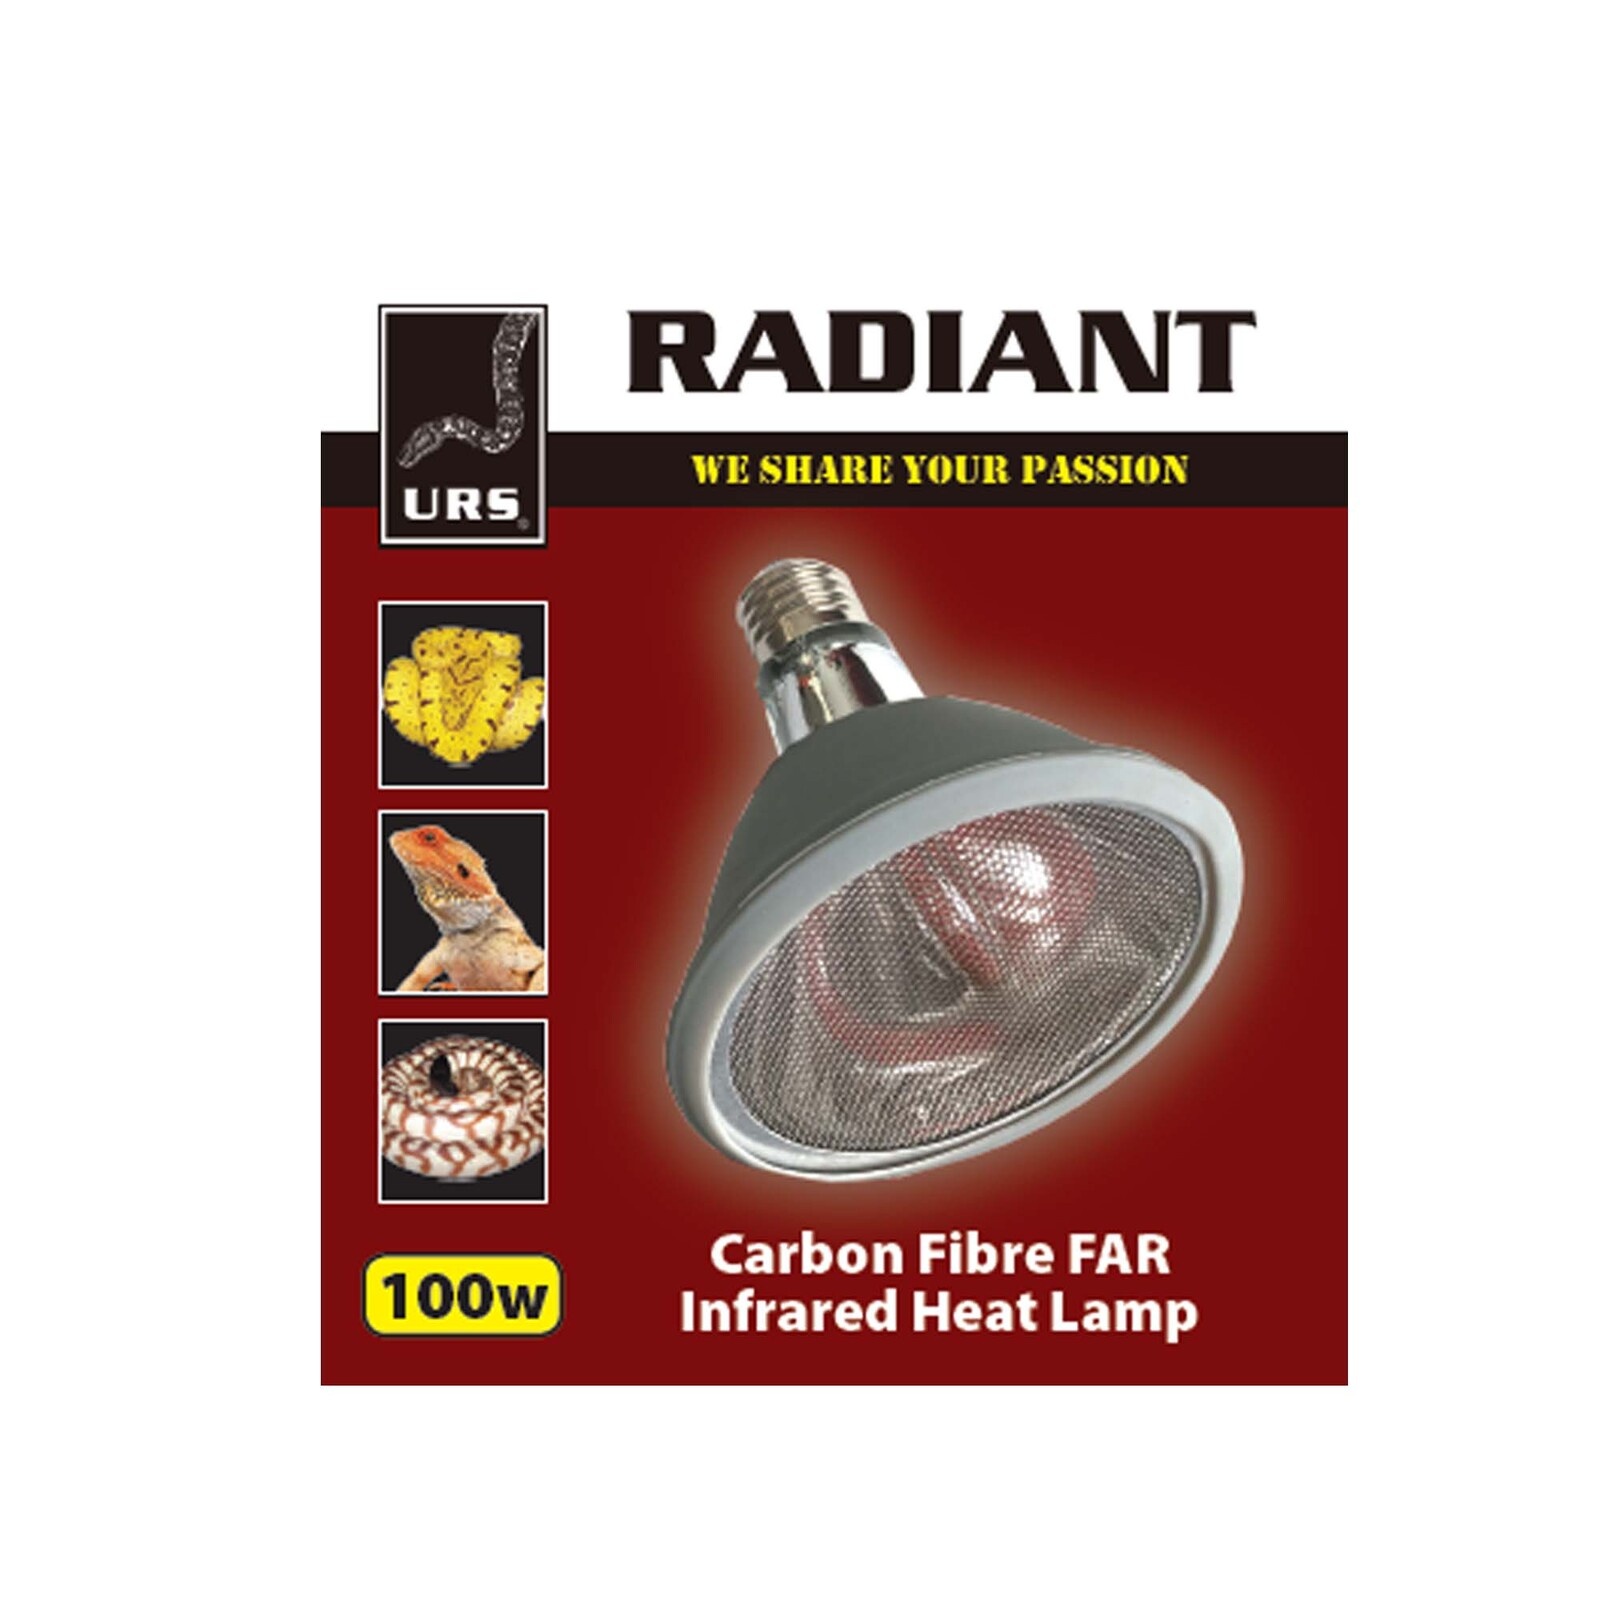
URS Radiant Globe 100W Carbon Fibre FAR Infrared Heat Lamp
Brand: URS
The Radiant is a FAR Infrared (FIR) emitting globe. FIR transfers energy purely in the form of heat and is only absorbed by matter. This gives a more efficient form of heating which gets right into the tissue of an animal to give a more natural heating sensation, much like the heat you feel from the rays of the sun. Comes with silicon heat protection cover. 100W
Category: Animals & Pet Supplies > Pet Supplies > Pet Heating Pad Accessories